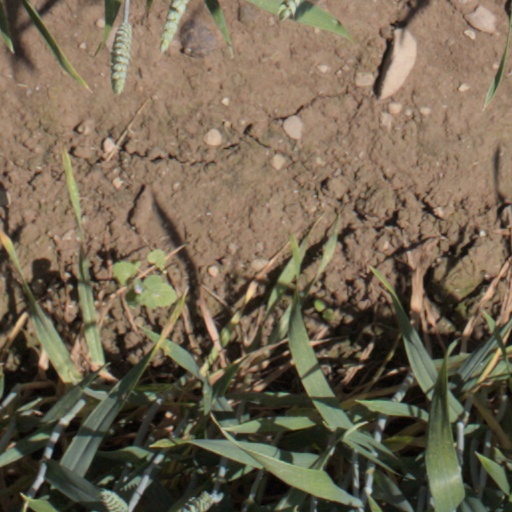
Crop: wheat